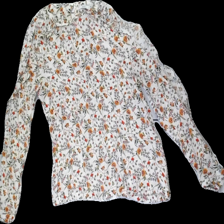
View: front
Type: Blouse
Category: Ladies
Brand: Not in the list
Brand text on label: EDC
Colors: Multicolor, Yellow, Green, White
Material: 100% Viscose
Pattern: Floral print
Cut: Regular, C-collar
Size: L
Season: All
Price range: 50-100
Recommended usage: Reuse
Description: Blouse with floral print